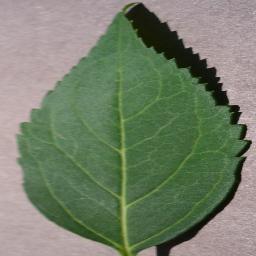
Label: Cherry___healthy